Chhakka Panja 2

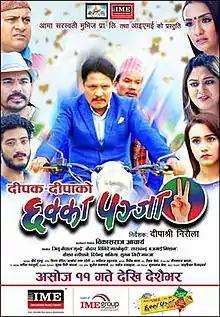

Chhakka Panja 2, also abbreviated and known as CP2 or C:P 2, is a 2017 Nepalese comedy-drama film directed by Deepa Shree Niraula, with a story written by Bikash Raj Acharya and Samipya Raj Timalsina and a screenplay written by Deepak Raj Giri. It was produced by Kedar Ghimire, Jeetu Nepal, Tara Chandra Bajgain, Dipendra Khaniya, Keshav Neupane, and Suman Giri under the banner of Aama Sarswoti Movies. It is the second film in the Chhakka Panja series. The film stars Deepak Raj Giri, Kedar Ghimire, Buddhi Tamang Priyanka Karki, Swastima Khadka, debutant Swaroop Purush Dhakal and Barsha Raut in the lead roles.